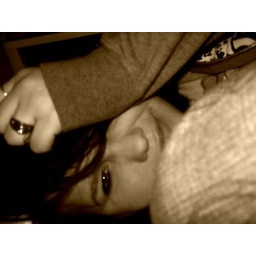
All curled up in a ball on the floor